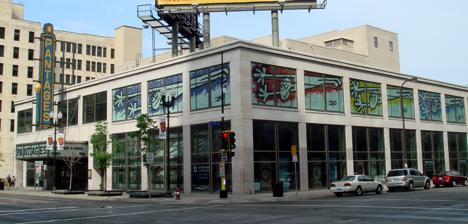
Building: Pantages Theatre (Minneapolis)
Country: United States of America
Year built: 1916
Pantages Theatre Mann Theater Address 710 Hennepin Avenue Minneapolis , Minnesota United States Owner Hennepin Theatre Trust Operator Historic Theatre Group Capacity 1,014 Construction Opened 1916 Reopened 2002 Website www .hennepintheatretrust .org The Pantages Theatre is a historic theatre in Minneapolis , Minnesota .  The original building was a Beaux-Arts style twelve-story complex on Hennepin Avenue , designed by Kees & Colburn and operated by Alexander Pantages , a Greek immigrant who opened 500 theatres. The building was reduced significantly, to two stories, with an Art Moderne facade and a Beaux Arts interior.  The Pantages Theatre innovated the mezzanine , and was also the first air conditioned theatre in Minnesota. In 1945, the Pantages Theatre was renovated after being purchased by Edmond R. Ruben .  It was then sold to Ted Mann in 1961; he owned many of the theatres in downtown Minneapolis.  The Pantages Theatre closed in 1984, and was renovated and reopened by the City of Minneapolis in 2002. In 2005, the city transferred ownership of its theaters to the Hennepin Theatre Trust. Since its reopening, the Pantages has been operated by the Historic Theatre Group. Historic Theatre Group's original partner in booking the Pantages was Clear Channel Entertainment (now Live Nation ). Live Nation sold most of its theatrical properties, including its Minneapolis operations, to Key Brand Entertainment in 2008. See also The Historic Orpheum Theatre References